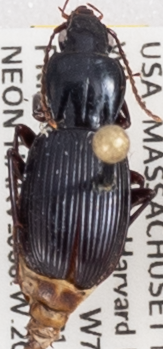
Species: Pterostichus tristis
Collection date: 2021-08-04
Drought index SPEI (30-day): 1.928
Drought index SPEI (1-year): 0.142
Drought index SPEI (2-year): -0.82